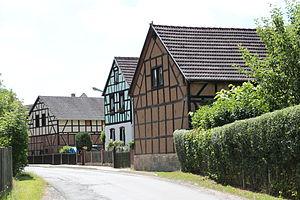
Rausdorf est une commune allemande de l'arrondissement de Saale-Holzland, Land de Thuringe.